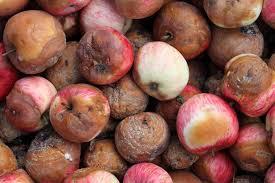
Label: apples